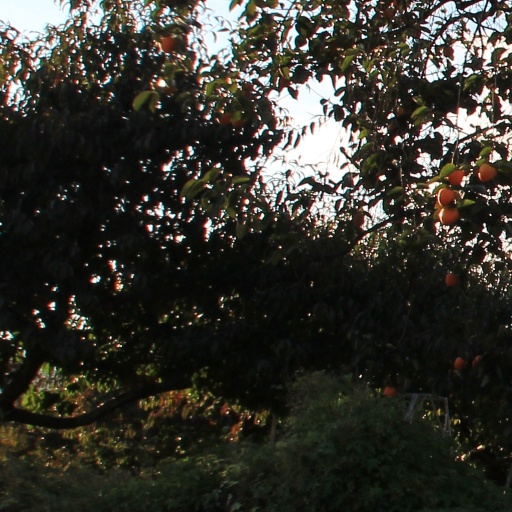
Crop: grape